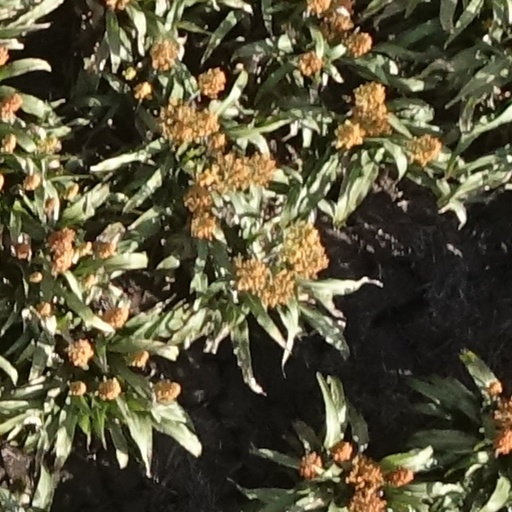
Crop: sorghum